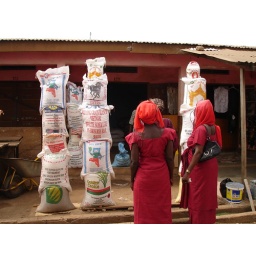
bags of rice stacked in the market at Bibiani